SaGa Frontier

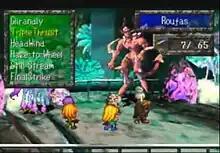
Playable characters fighting enemies while the player chooses one of battle skills (on the left)

The basic concept of "SaGa Frontier" is based on its Free Scenario System, in which one can play as any of seven different protagonists, all of whom exist in the same setting, a solar system known as The Regions: a group of planets, each with its own culture, game-level of technology, and form of magic. The game is considered non-linear, in that from the beginning many of the characters are free to go almost anywhere and interact with almost anyone. Travel through most of the Regions is easy due to inter-regional ships traveling regularly between them. The player controls the protagonist on the field screen, a set of interconnecting pre-rendered backgrounds, and is able to speak with a slew of other characters in order to gather information, recruit party members, and initiate quests. Each character has a storyline and a main quest to fulfill, but there are also several optional quests that any of the characters can participate in. Some of the main characters encounter each other during their quests. The storyline of each character also changes depending on who is chosen, what is said in conversation, what events have already occurred, and who is in the adventuring party, a concept first introduced in "Romancing SaGa 2".